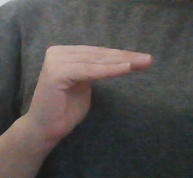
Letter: haa